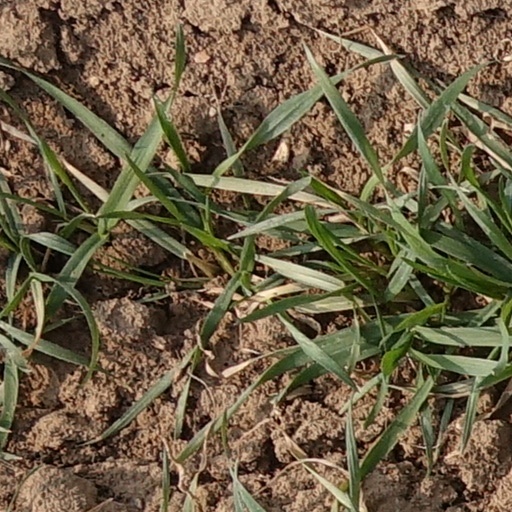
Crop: wheat